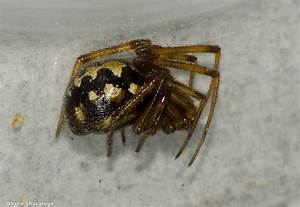
Label: ragno